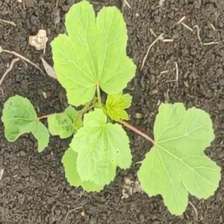
Weed species: Little_Mallow(Malva parviflora)